Bernard Freyberg, 1st Baron Freyberg

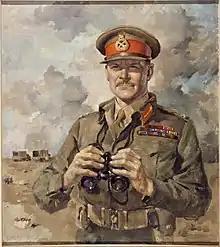
A portrait of Freyberg, executed by Peter McIntyre, an official war artist of the 2NZEF

Freyberg was injured in an aircraft accident in September 1944. After six weeks in hospital he returned to command the New Zealand Division in its final operations, the Spring 1945 offensive in Italy, which involved a series of river crossings and an advance of in three weeks. By the time of the German surrender, the New Zealanders had reached Trieste, having liberated both Padua and Venice, where there was a brief standoff with Yugoslav partisans. This success earned him a third bar to his DSO in July 1945 and he was made a Commander of the United States Legion of Merit.